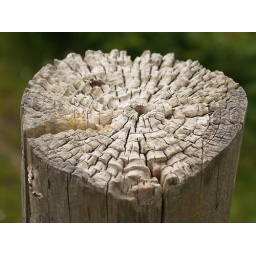
An old fencing post standing by the road along the Gap of Dunloe